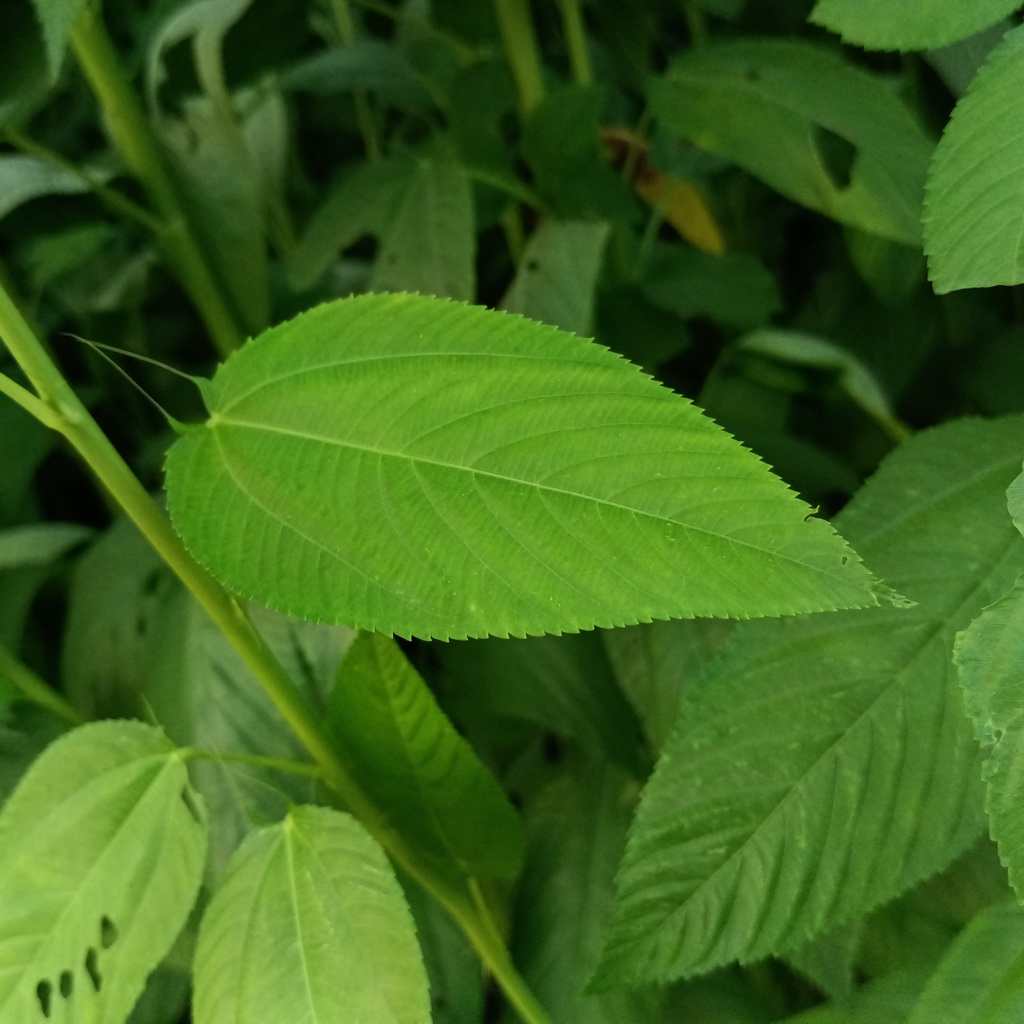
Label: Fresh